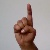
The image shows a hand gesture representing the letter 'D' in Indian Sign Language.